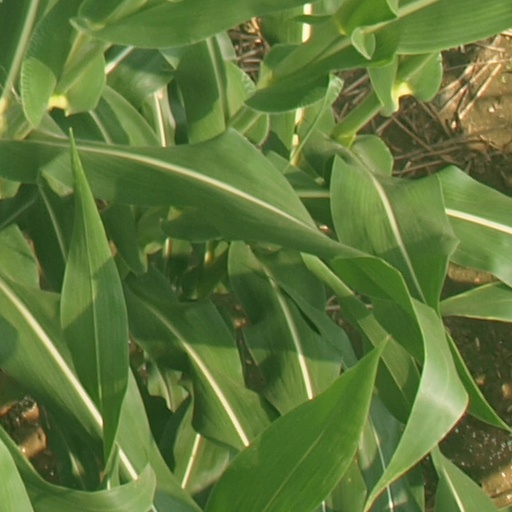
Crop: maize; corn